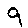
Label: 9